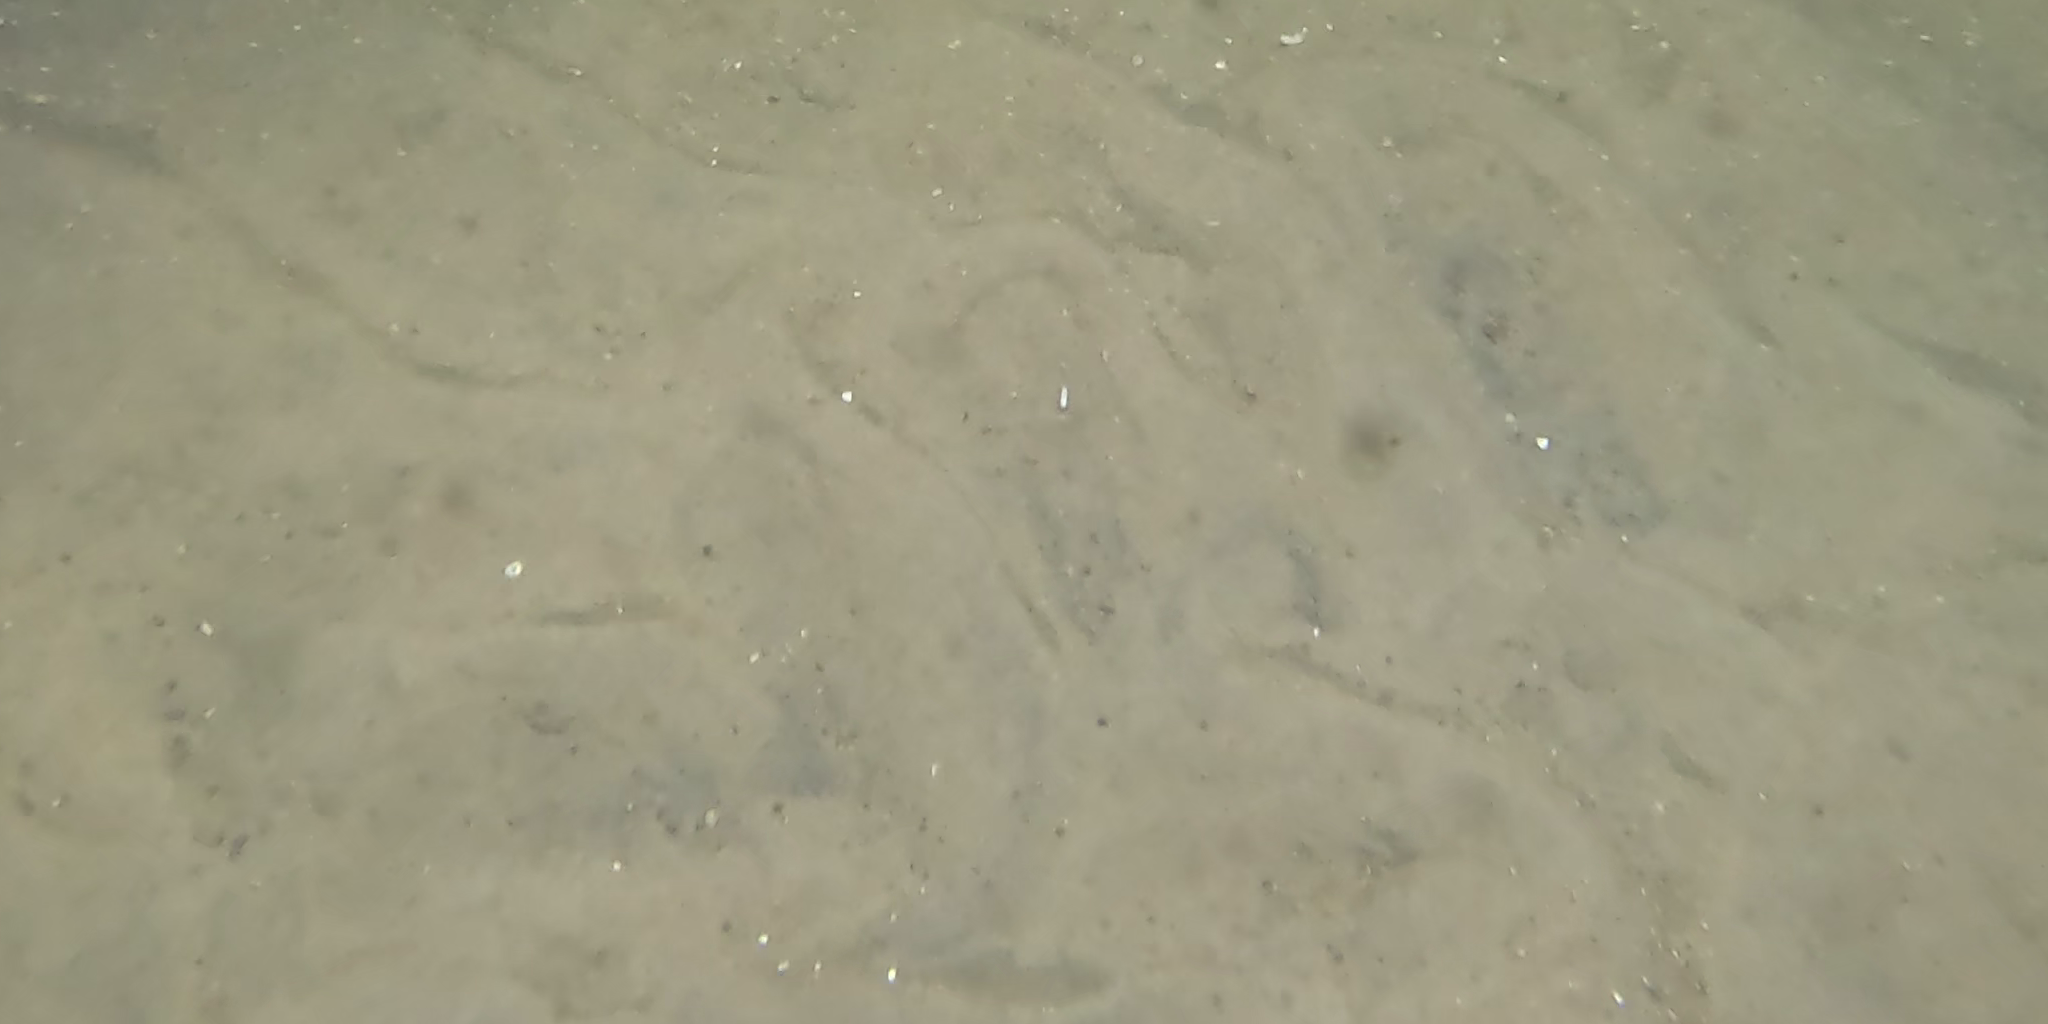
Seabed habitat: sand